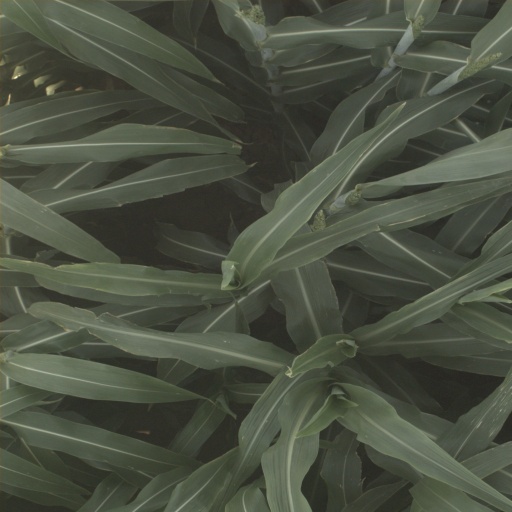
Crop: sorghum